Dancing Crazy

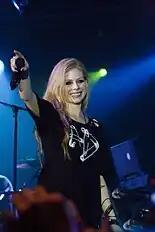
Avril Lavigne wrote the song, about dancing through the night.

The single is written in a common verse-chorus style. The song closes with the ending word "Smack". During a "Behind the Scenes" look at the recording of the song, Cosgrove stated,